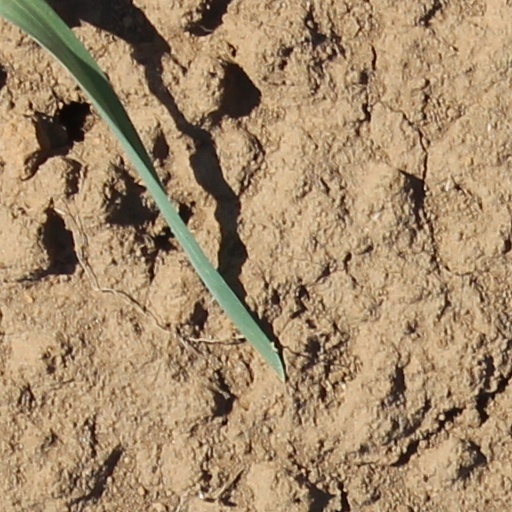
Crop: wheat